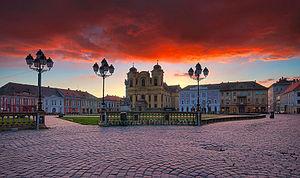
L'eurorégion Danube-Criș-Mureș-Tisa Eurorégion est une eurorégion située en Hongrie, en Roumanie et en Serbie. Elle est nommée d'après quatre rivières : le Danube, le Criș, le Mureș et la Tisa.